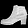
Label: Ankle boot